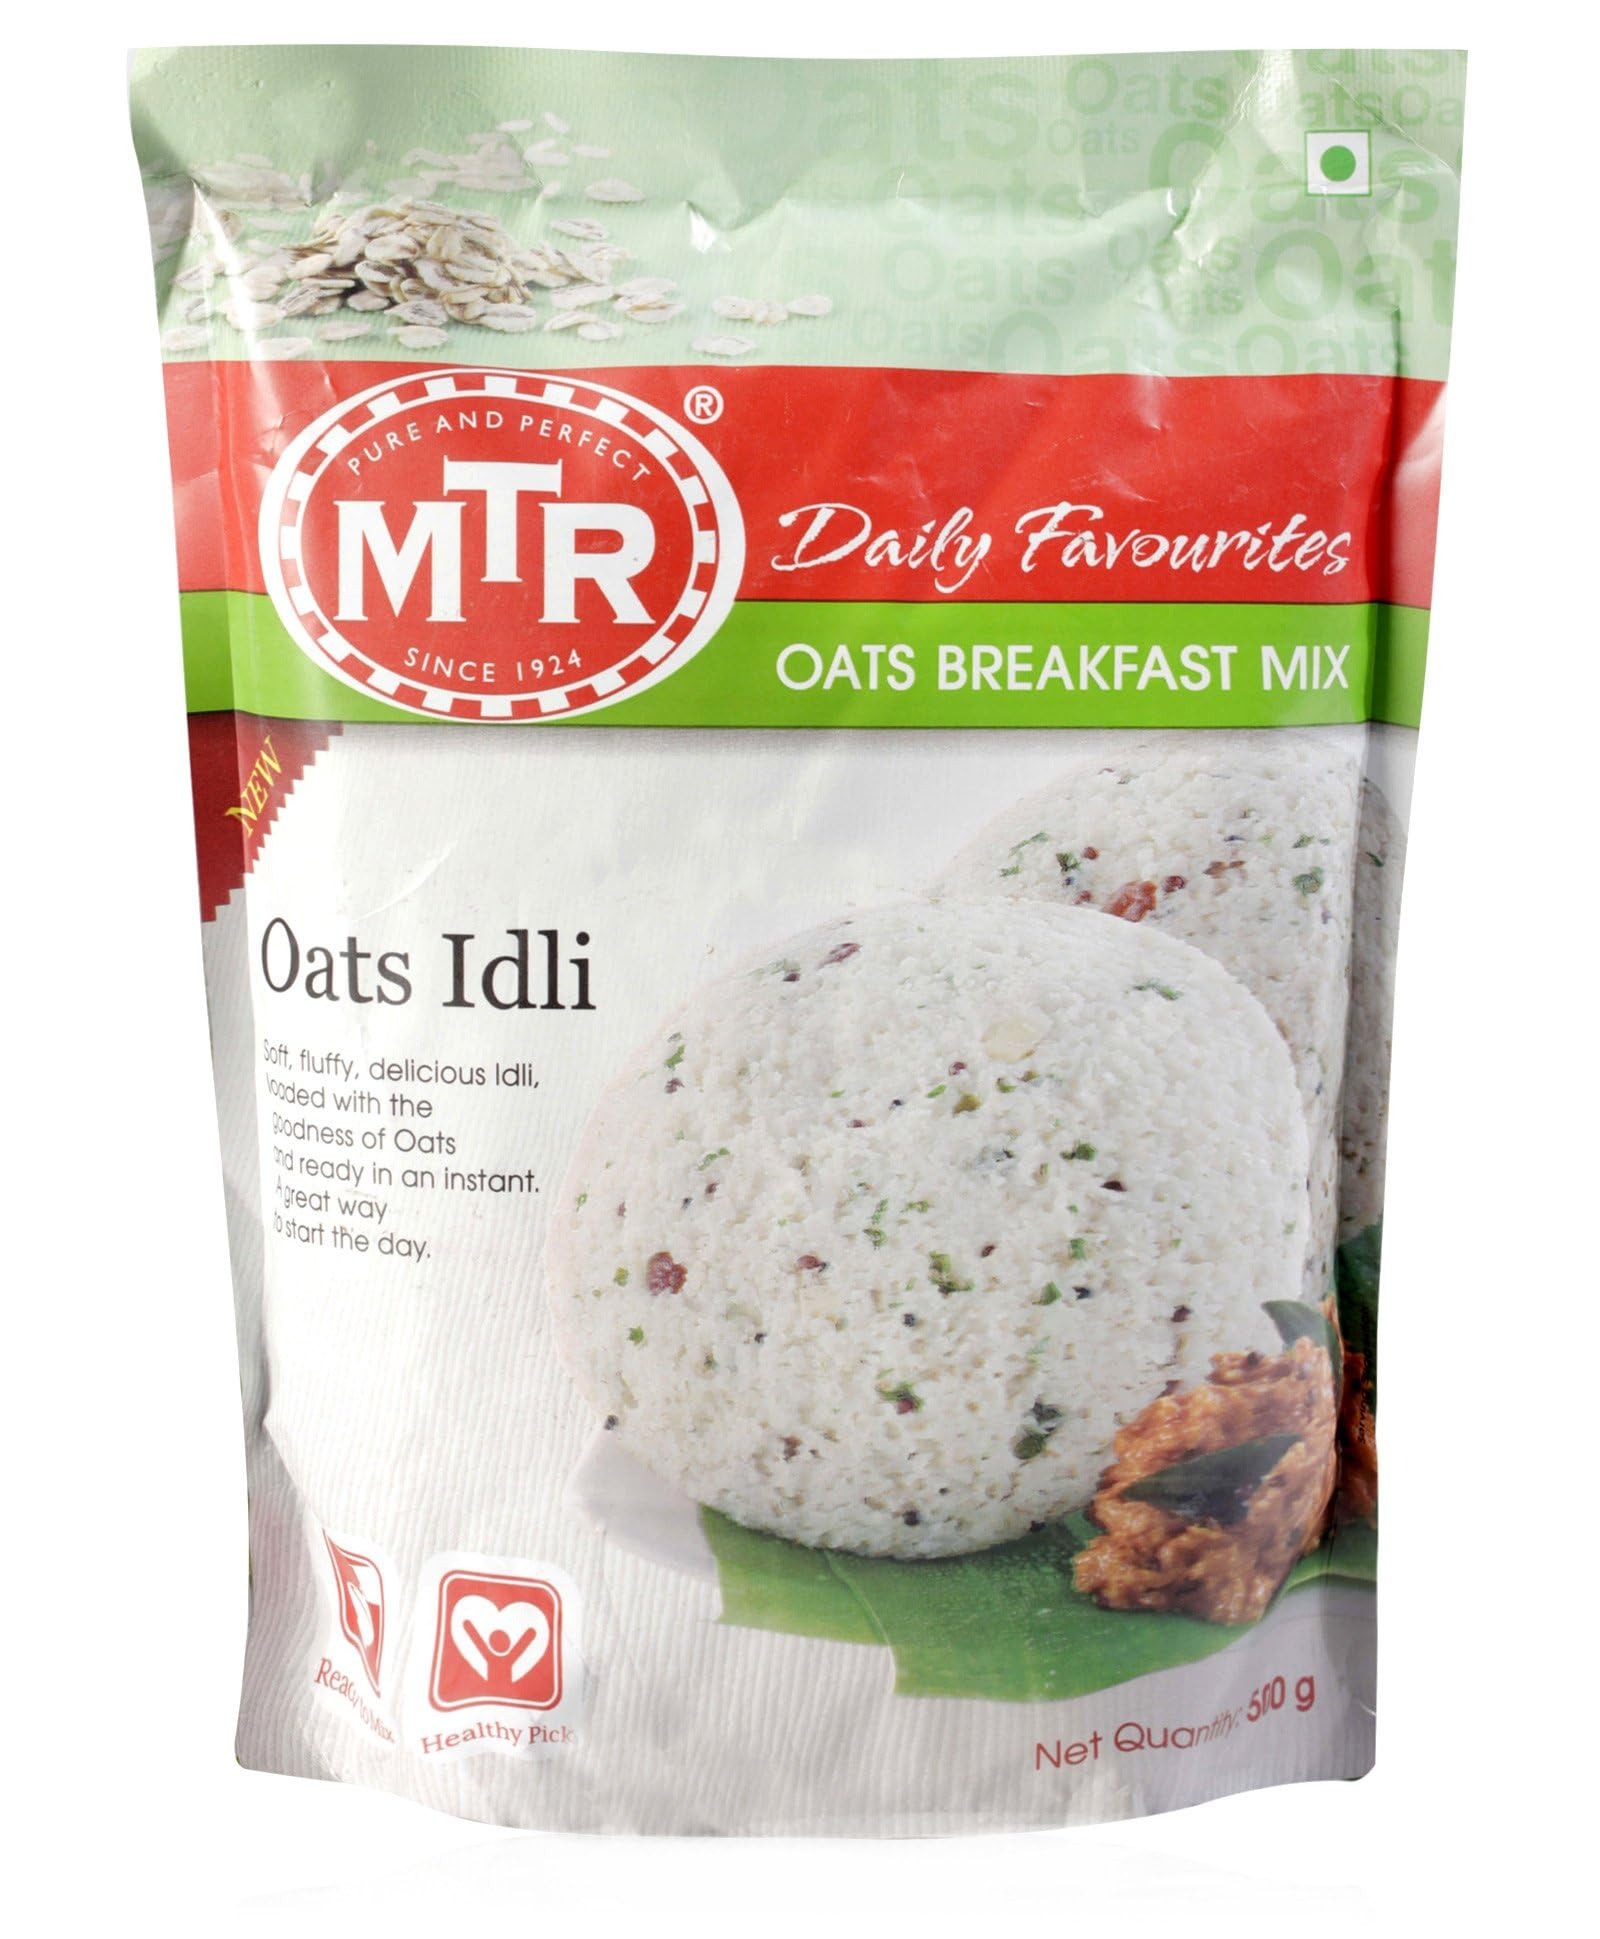
Item Name: MTR Oats Idli
Bullet Point 1: Healthy, delicious Breakfast Mix
Bullet Point 2: 100% natural ingredients without preservatives
Bullet Point 3: Ready to eat, No cooking required.
Bullet Point 4: No Hydrogenated Vegetable Fat
Bullet Point 5: Easy to prepare
Product Description: Oats Idli Breakfast Mix provides a soft, fluffy, tasty Idli, loaded with the goodness of oats and ready in a moment. It is an enormous way to start the day. Fill your stomach instantly with the healthy and nutritious Oats Idli Instant Mix.
Value: 17.637
Unit: Ounce

Price: 13.08